Albert Hammond

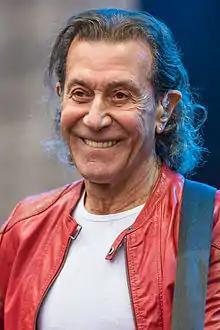
Albert Hammond (2015)

Albert Louis Hammond OBE (born 18 May 1944) is a Gibraltarian singer, songwriter and record producer. A prolific songwriter, he also collaborated with other songwriters such as Mike Hazlewood, John Bettis, Hal David, Diane Warren, Holly Knight, Carole Bayer Sager and Roy Orbison.